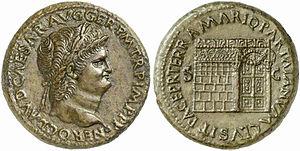
L'Ara Pacis ou Autel de la Paix est un monument de la Rome antique édifié par le premier empereur romain Auguste entre 13 et 9 av. J.-C., en l'honneur de Pax, déesse de la Paix. Il se trouve sur la Via Flaminia dans la zone septentrionale du Champ de Mars, dédiée à la célébration des victoires romaines. C'est un lieu symbolique du retour à la Paix car c'est là que les soldats et leur commandant, de retour de leur campagne militaire, effectuent les rites qui clôturent leur activité guerrière.